Yang Lan

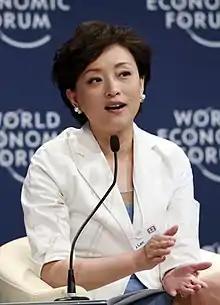
Yang in 2012

Yang Lan (born March 31, 1968) is a Chinese media proprietor, journalist, and talk show host. She is the co-founder and chairperson of the Sun Media Group and the Sun Culture Foundation. In 2013, she was ranked number 100 in "Forbes" magazine's 100 World’s Most Powerful Women.